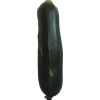
Label: dark_zucchini